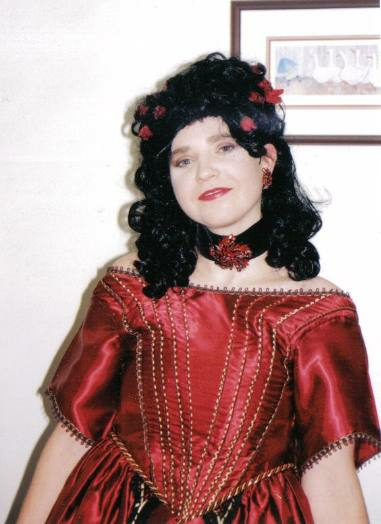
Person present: Yes